Zaragoza

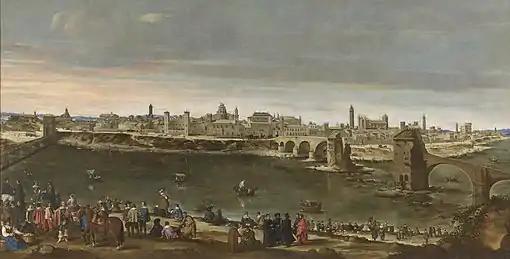
"View of Zaragoza" (1647) by Juan Bautista Martínez del Mazo

In the context of the 1701–1714 War of the Spanish Succession, the city rose in arms in favour of the Archduke Charles, who was proclaimed "King of Aragon" in the city on 29 June 1706, following the uprising of other parts of the Kingdom of Aragon in December 1705. Charles entered the city in July 1706, directing the attack on those places of Aragon that had sided with the Bourbon faction such as Borja or the Cinco Villas. Following the April 1707 battle at Almansa, the tide turned with the "Austracist" forces fleeing in disarray, and the Bourbon forces commanded by the Duke of Orléans entering the city on 26 May 1707. As he seized control of the kingdom, he began to enact the series of institutional reforms known as the Nueva Planta, abolishing the Aragonese institutions in favour of the Castilian ones. The war turned around again in 1710 after the Battle of Almenar, and, following another Bourbon defeat near Zaragoza on 20 August 1710, Archduke Charles returned to the city on the next day. This was for only a brief period, though, as following the entry of Philip V in Madrid and the ensuing Battle of Villaviciosa in December 1710, the Habsburg armies fled from Zaragoza in haste in December 1710 and Philip V proceeded to consolidate his rule over the kingdom of Aragon, resuming administrative reforms after a period of institutional void.